George Wallace (film)

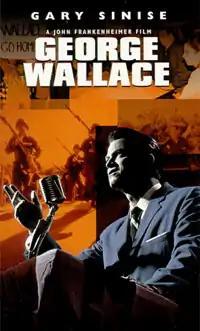
DVD cover

George Wallace is a 1997 biographical television film, produced and directed by John Frankenheimer and starring Gary Sinise as George Wallace, the 45th governor of Alabama. The teleplay, written by Marshall Frady and Paul Monash, is based on the 1996 biography "Wallace: The Classic Portrait of Alabama Governor George Wallace" by Frady. Mare Winningham, Clarence Williams III, Joe Don Baker, Angelina Jolie, Terry Kinney, William Sanderson, Mark Rolston, Tracy Fraim, Skipp Sudduth, Ron Perkins, and Mark Valley also star.